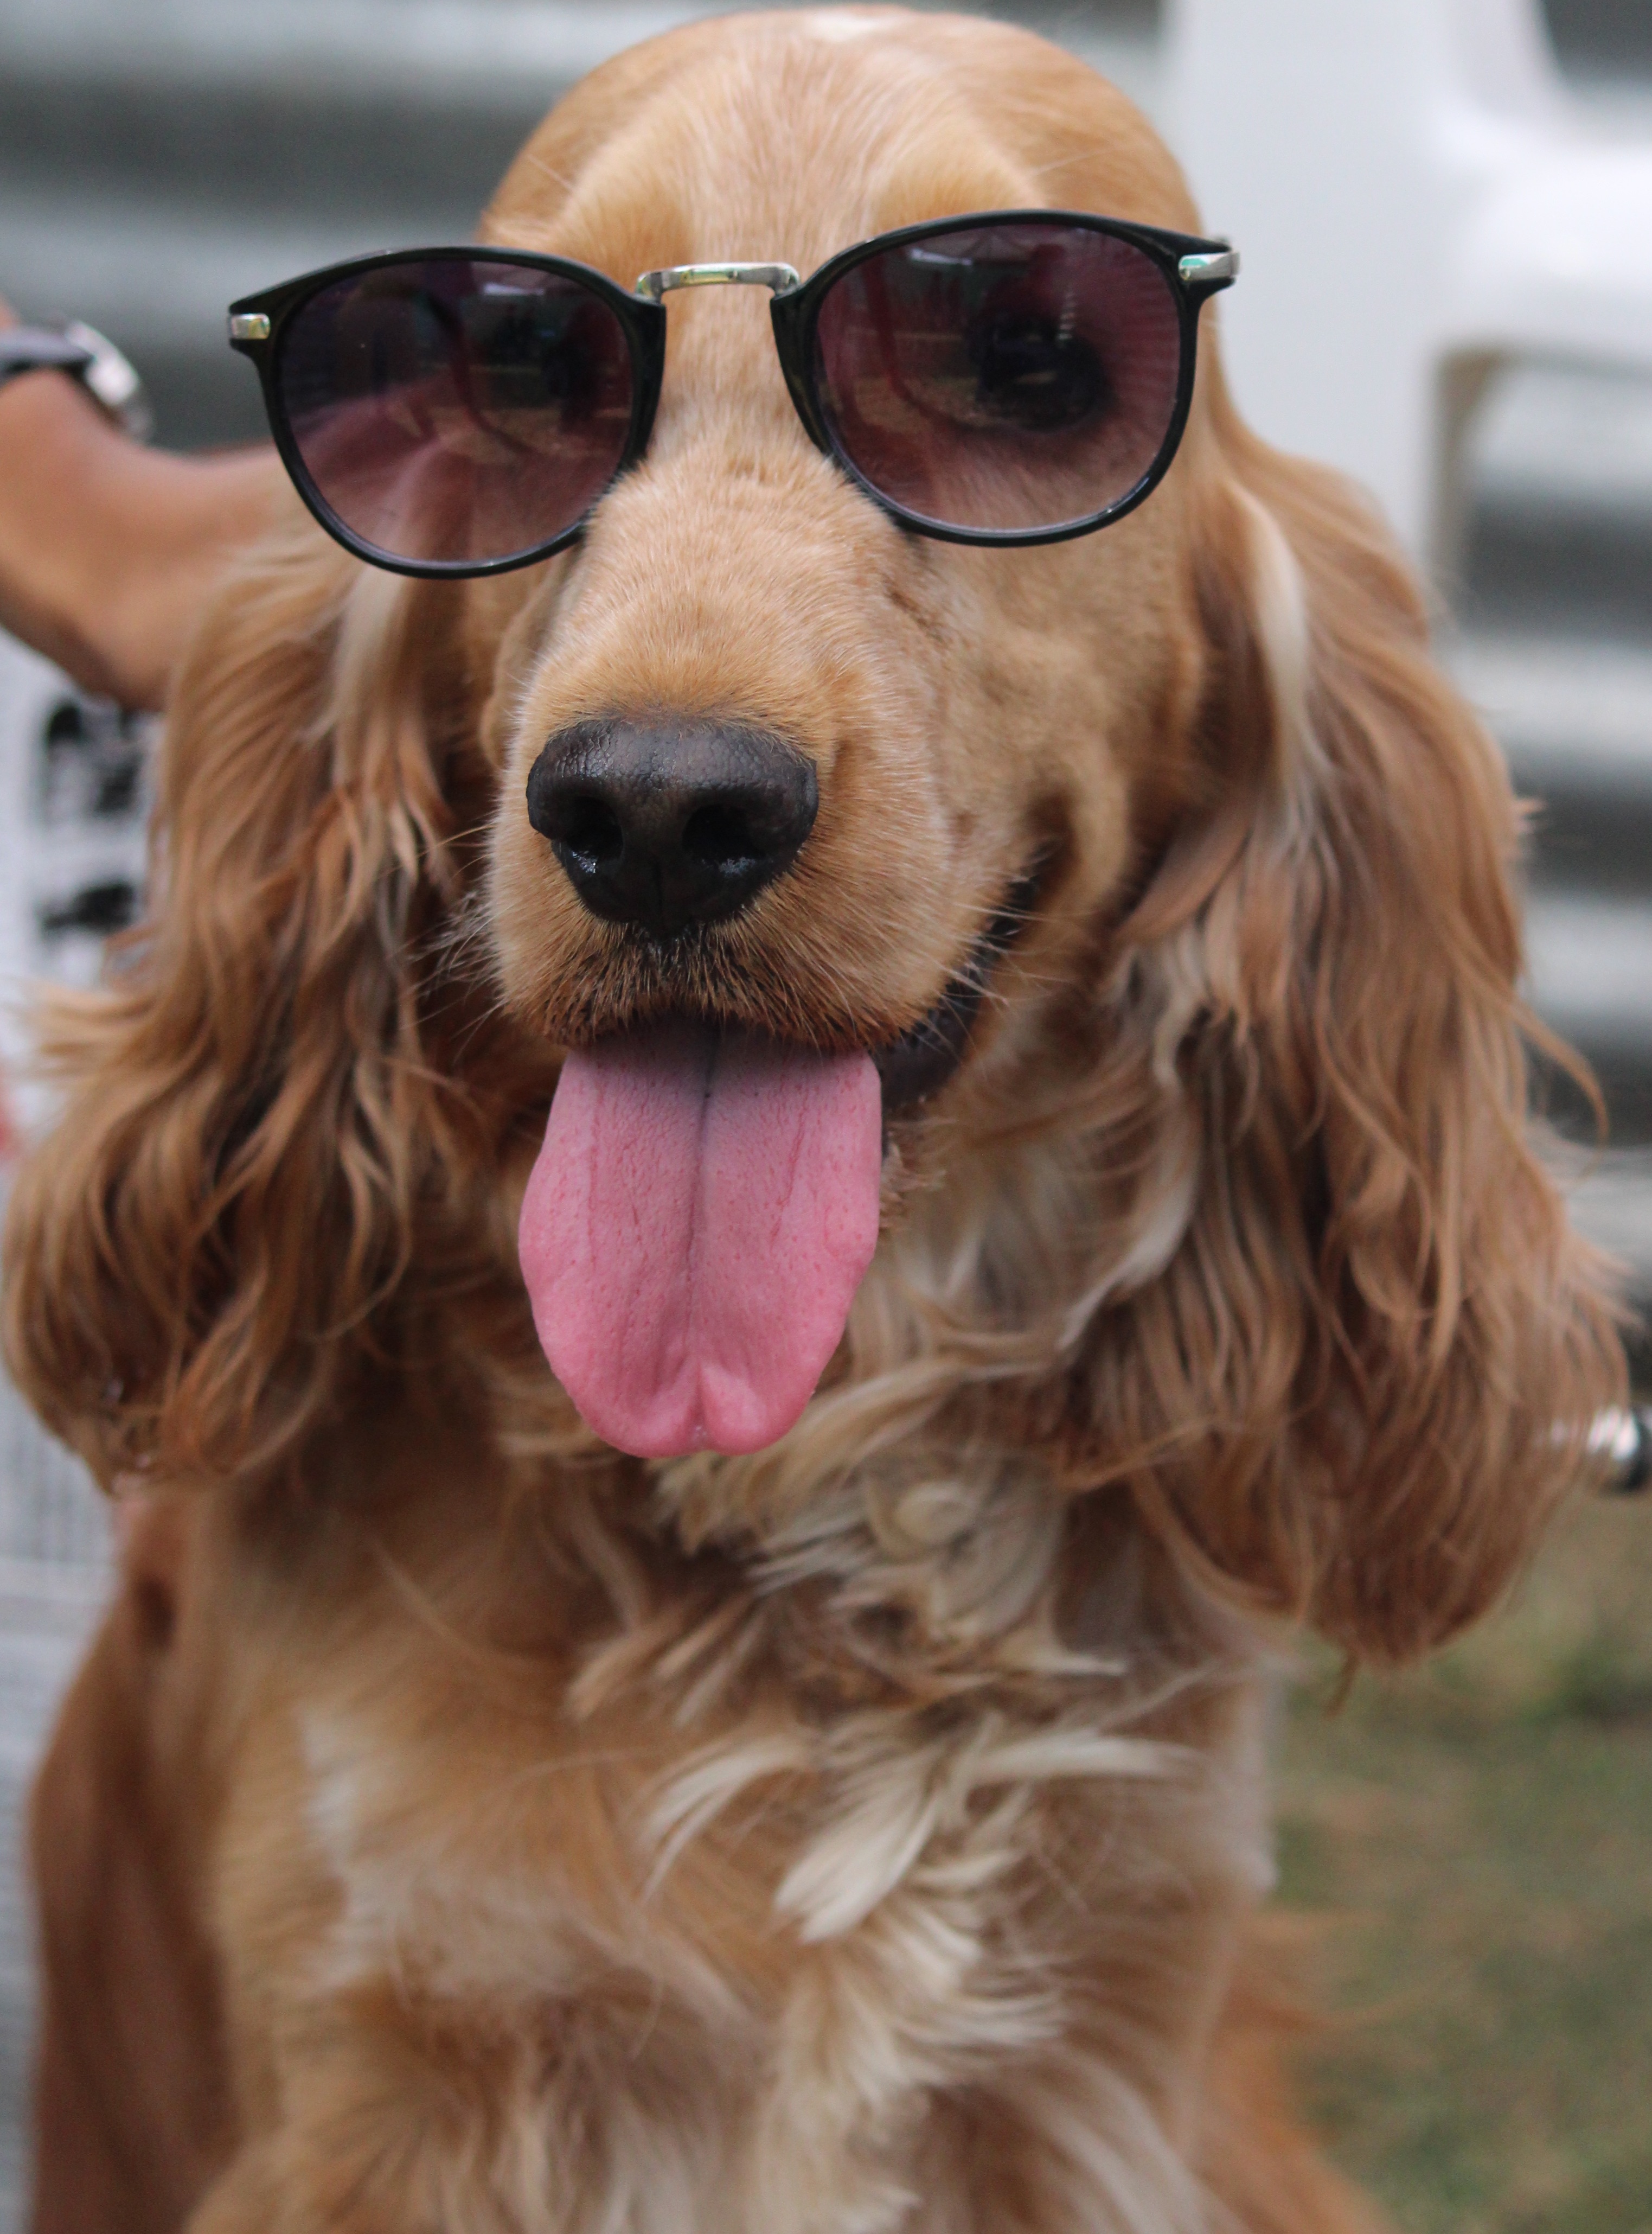
dog, mammal, spaniel, vertebrate, dog breed, king charles spaniel, setter, irish setter, dog like mammal, carnivoran, english cocker spaniel, boykin spaniel, field spaniel, american cocker spaniel, welsh springer spaniel